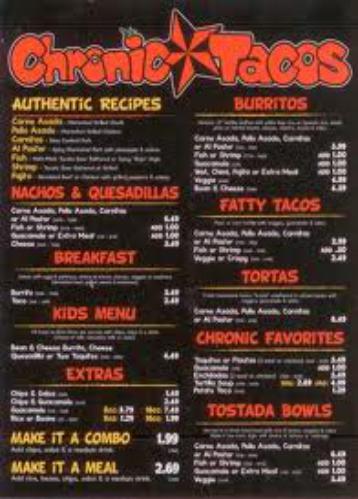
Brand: Chronic Tacos-1
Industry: Food